Inflammaging

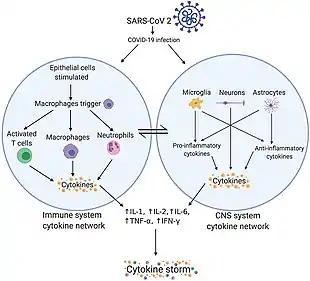
Cytokine Storm Induced by SARS-CoV2 InfectionInfection by SARS-COV 2 leads to COVID-19 Infection resulting in activation of inflammatory phenotypes by cell types in both the central nervous system and within the immune system network

These same inflammatory processes may be detrimental towards humans in current society where over-nutrition is readily available. While inflammatory adaptations have evolved to promote survival in times of food deprivation, it does not appear that such adaptations have evolved in periods of over-nutrition. In current times, natural selection does not favor those who are spared from inflammaging, as this occurs at ages past the reproduction window.